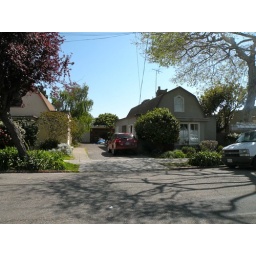
Jarvis House, 1230-32 Allston, Berkeley, 1916Dutch colonial houses facing a common off street courtyard entryPhoto taken in 2009